Literature

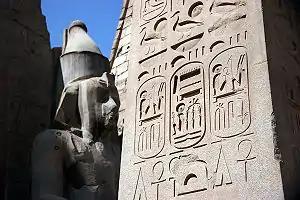
Egyptian hieroglyphs with cartouches for the name "Ramesses II", from the Luxor Temple, New Kingdom

Around the 4th millennium BC, the complexity of trade and administration in Mesopotamia outgrew human memory, and writing became a more dependable method of recording and presenting transactions in a permanent form. Though in both ancient Egypt and Mesoamerica, writing may have already emerged because of the need to record historical and environmental events. Subsequent innovations included more uniform, predictable legal systems, sacred texts, and the origins of modern practices of scientific inquiry and knowledge-consolidation, all largely reliant on portable and easily reproducible forms of writing.